Henri d'Orbigny

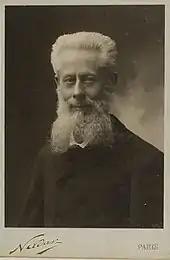
Portrait c. 1905

Henri-Joseph d'Orbigny (16 May 1845, Paris – 29 June 1915, Paris) was a French architect and entomologist, son of the traveller and paleontologist Alcide d'Orbigny (1802-1857).